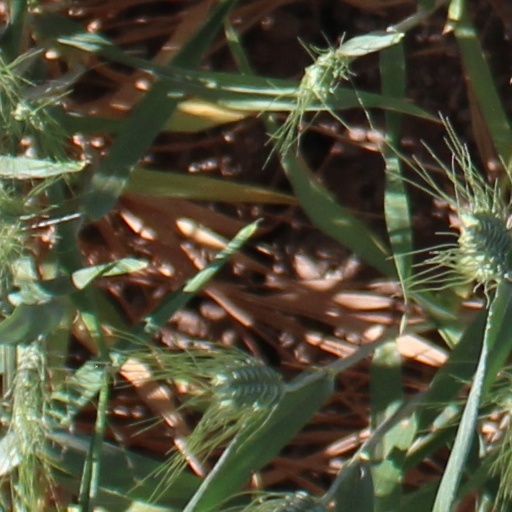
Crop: wheat